Dziady (poem)

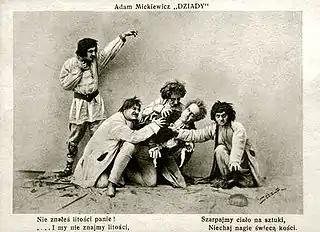
A postcard depicting a scene from "Dziady" from a production by Stanisław Wyspiański at the Teatr Miejski

Dziady ("Forefathers' Eve") is a poetic drama by the Polish poet Adam Mickiewicz. It is considered one of the greatest works of both Polish and European Romanticism. To George Sand and Georg Brandes, "Dziady" was a supreme realization of Romantic drama theory, to be ranked with such works as Goethe's "Faust" and Byron's "Manfred".